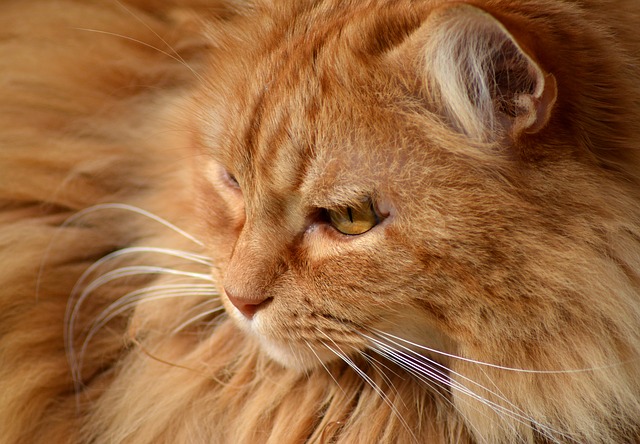
Label: cat